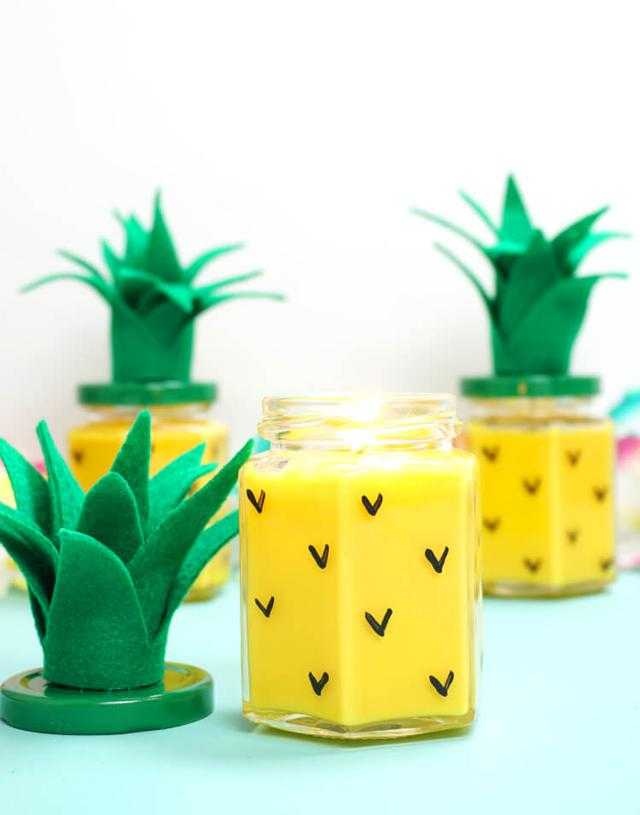
Label: Pineapple